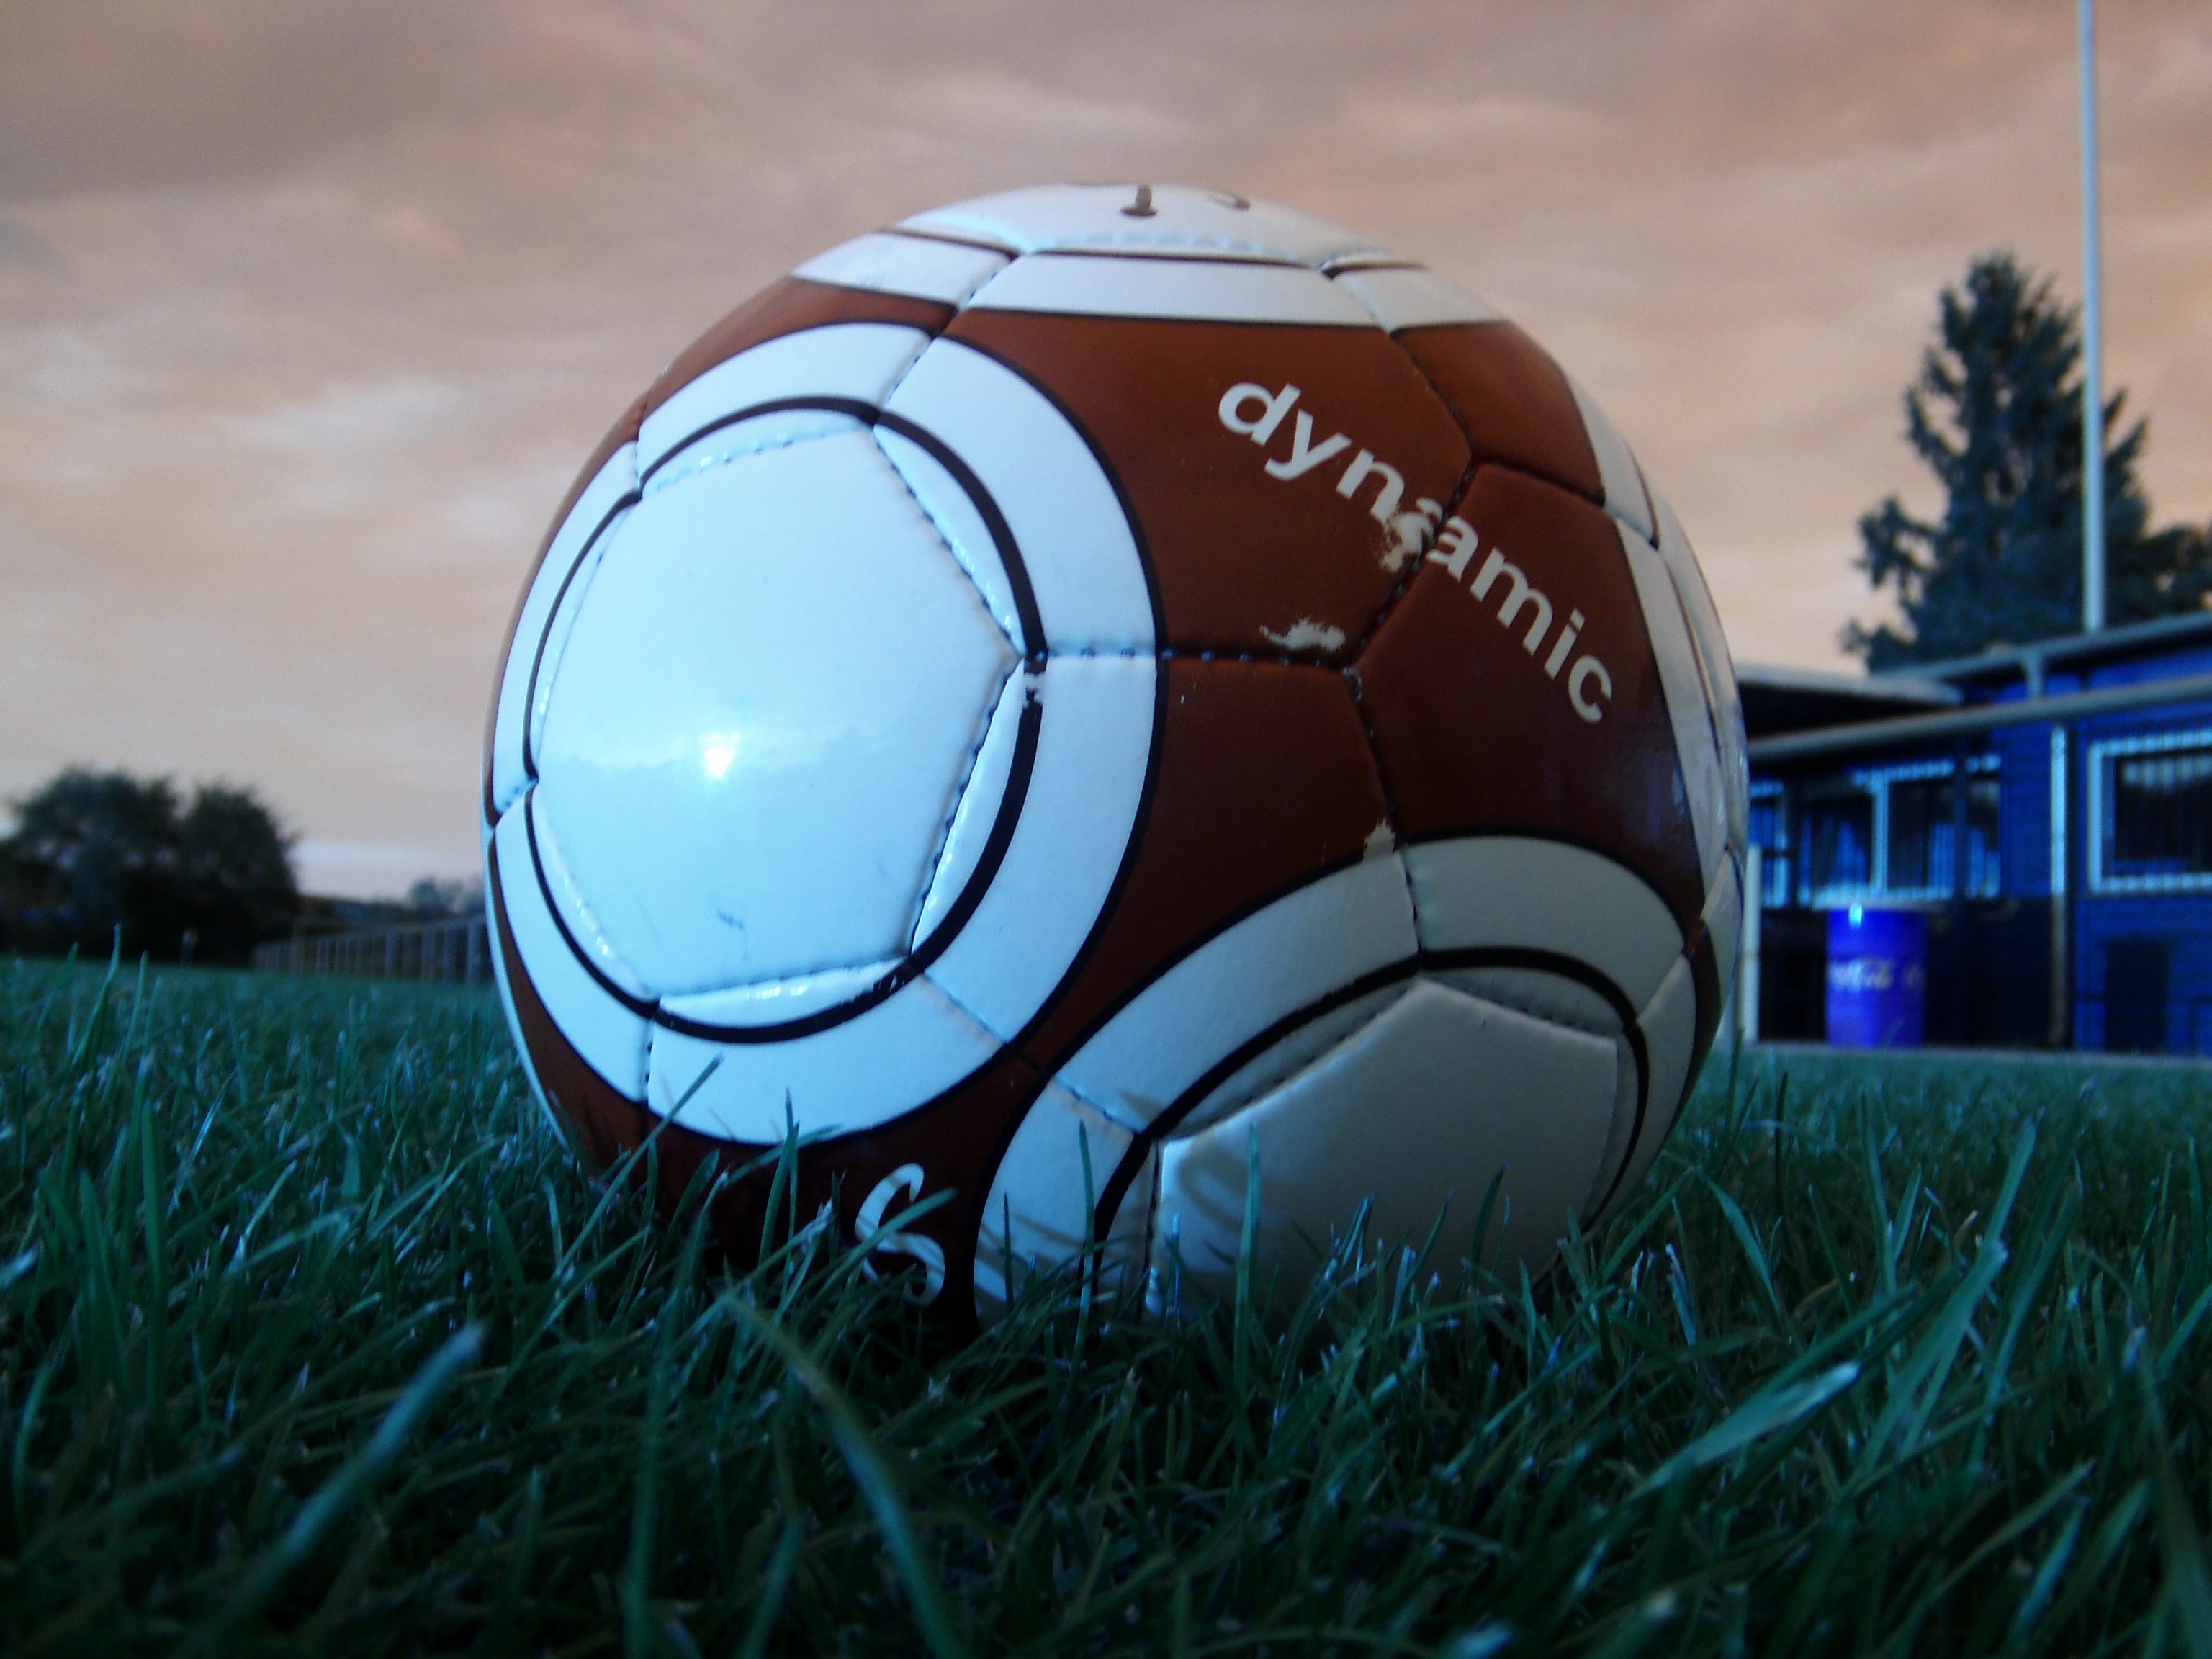
blue, ball, grass, stadium, screenshot, sports equipment, computer wallpaper, football